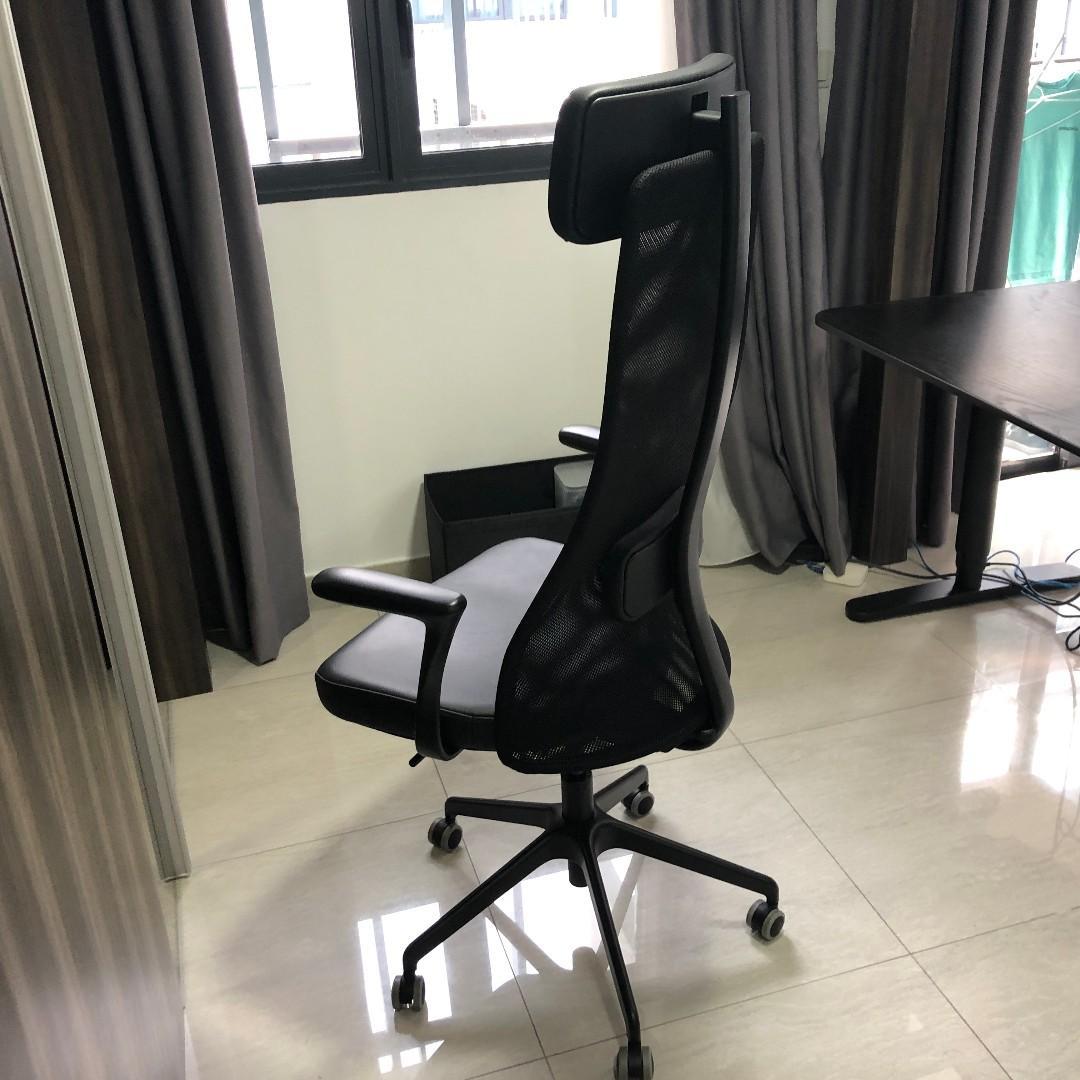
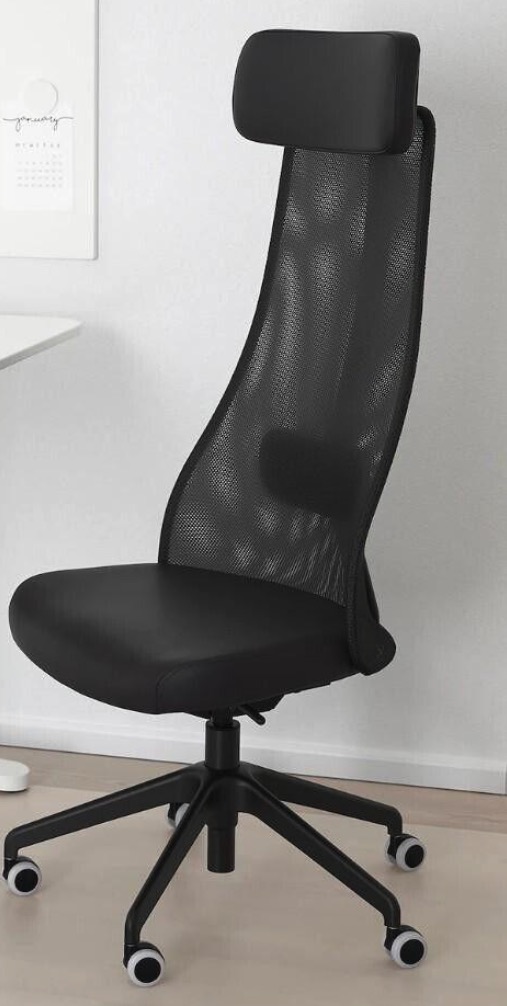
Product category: items_chair
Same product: yes